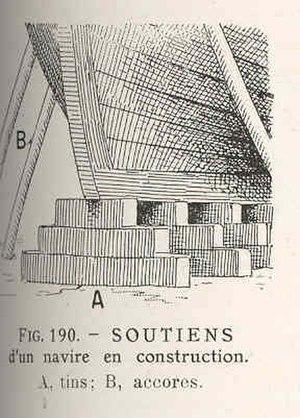
Soutiens d'un navire en construction
Un accore ou étançon est une pièce de bois qu’on dresse presque verticalement pour étayer un navire ou un objet, pour le maintenir en place lors de sa construction ou de sa réparation en cale sèche.
Un tin est une pièce de bois, utilisée en fond de cale sèche pour soutenir la quille d'un navire en construction ou en radoub.